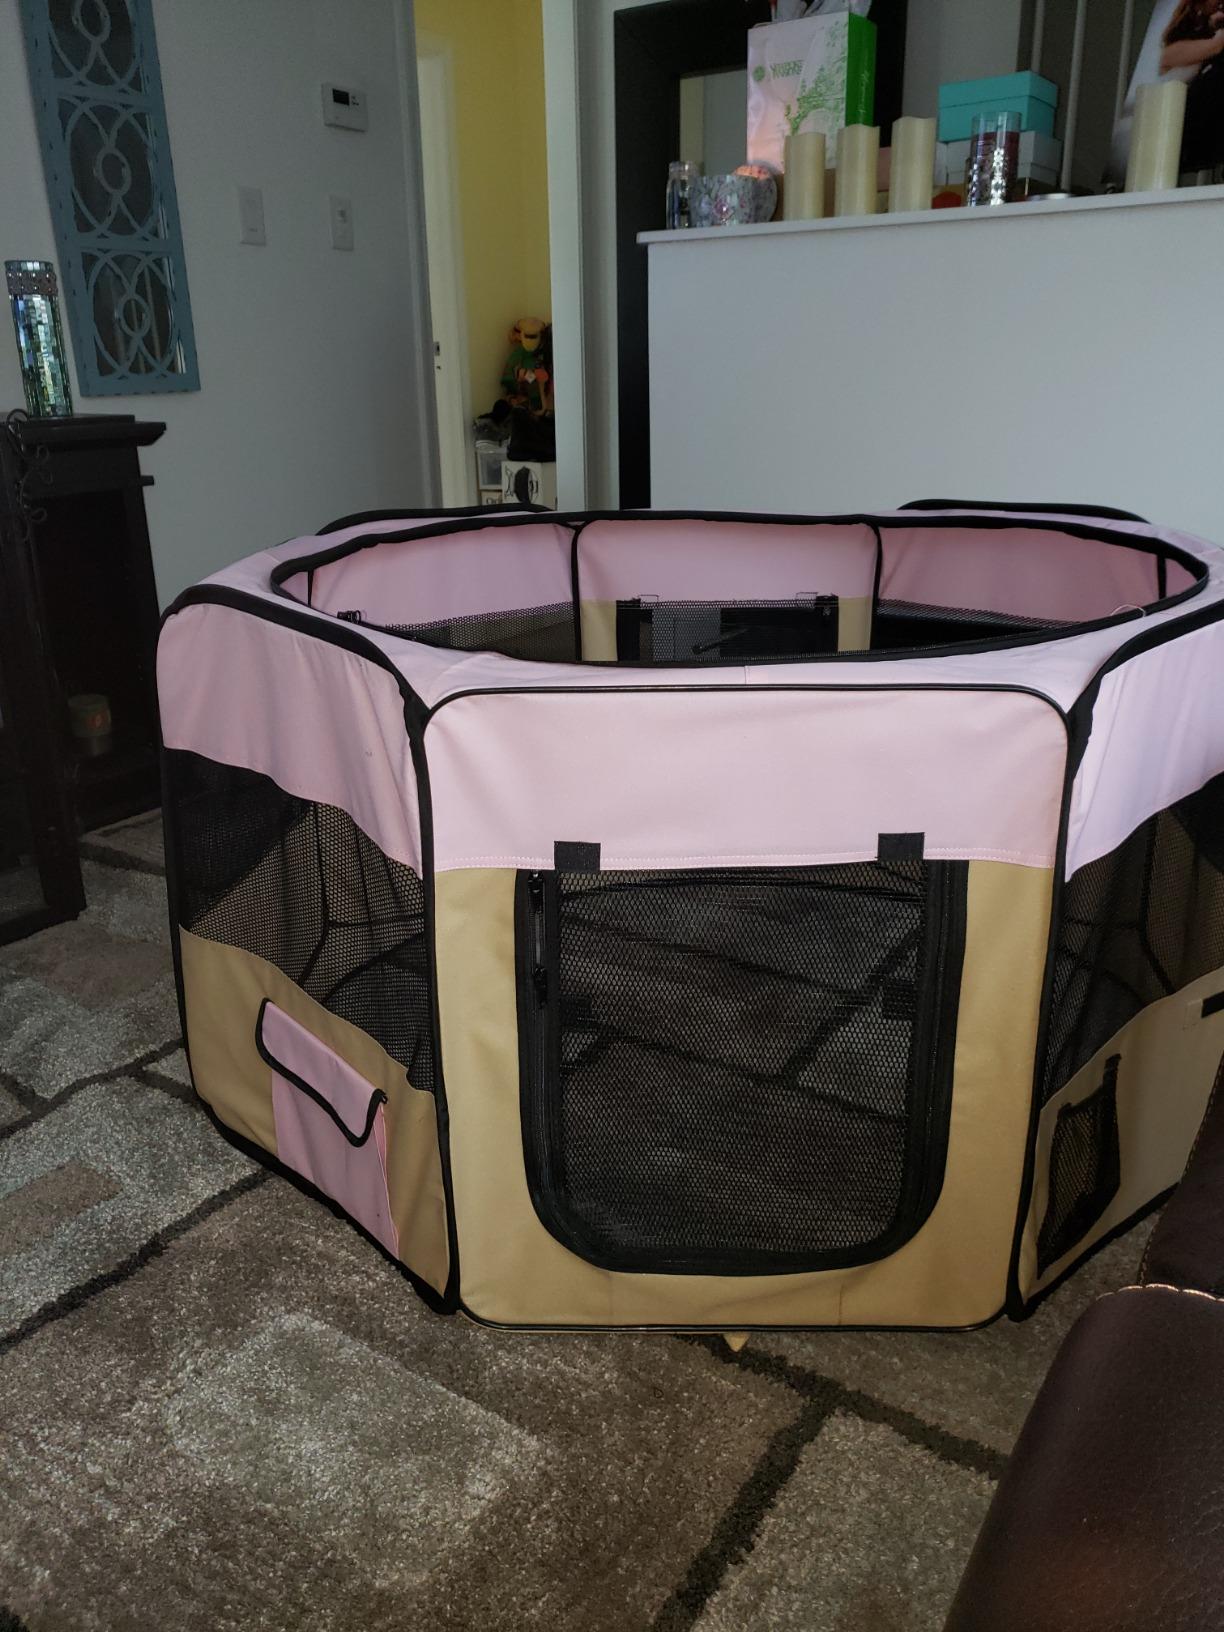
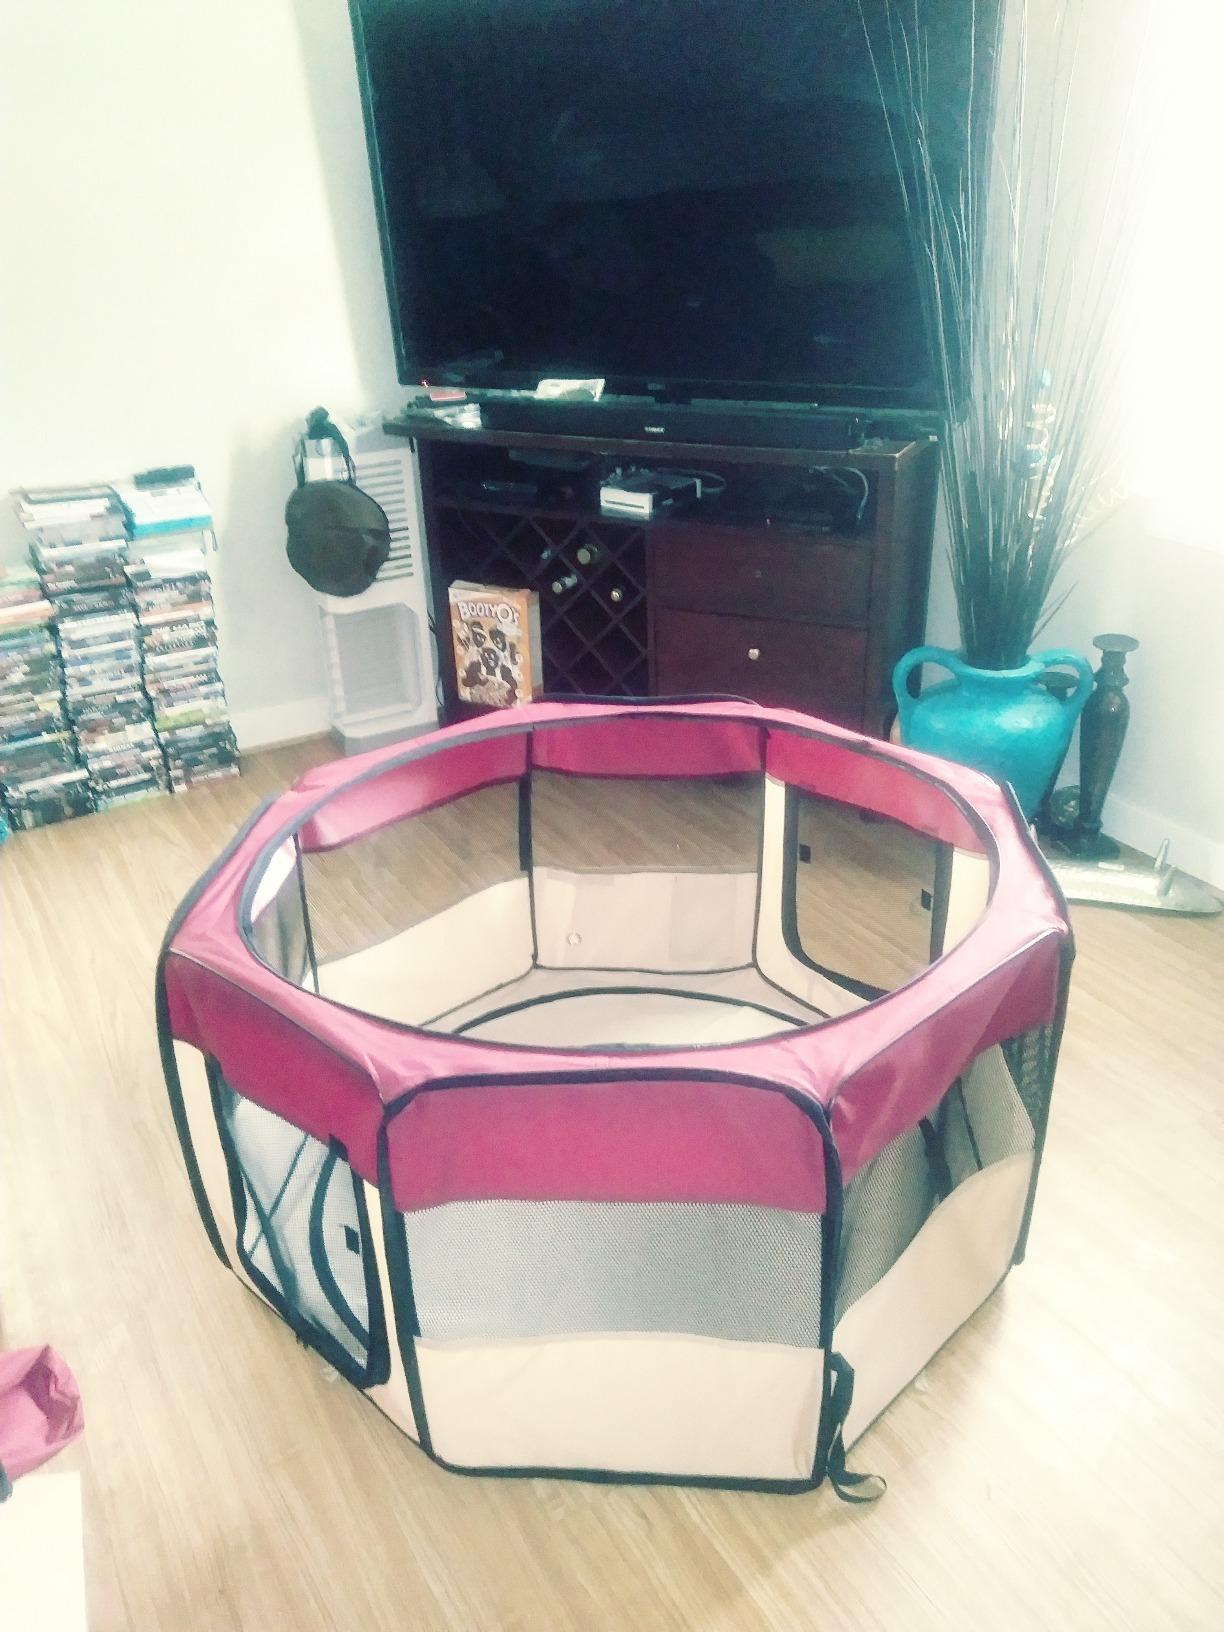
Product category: items_kennel
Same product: no